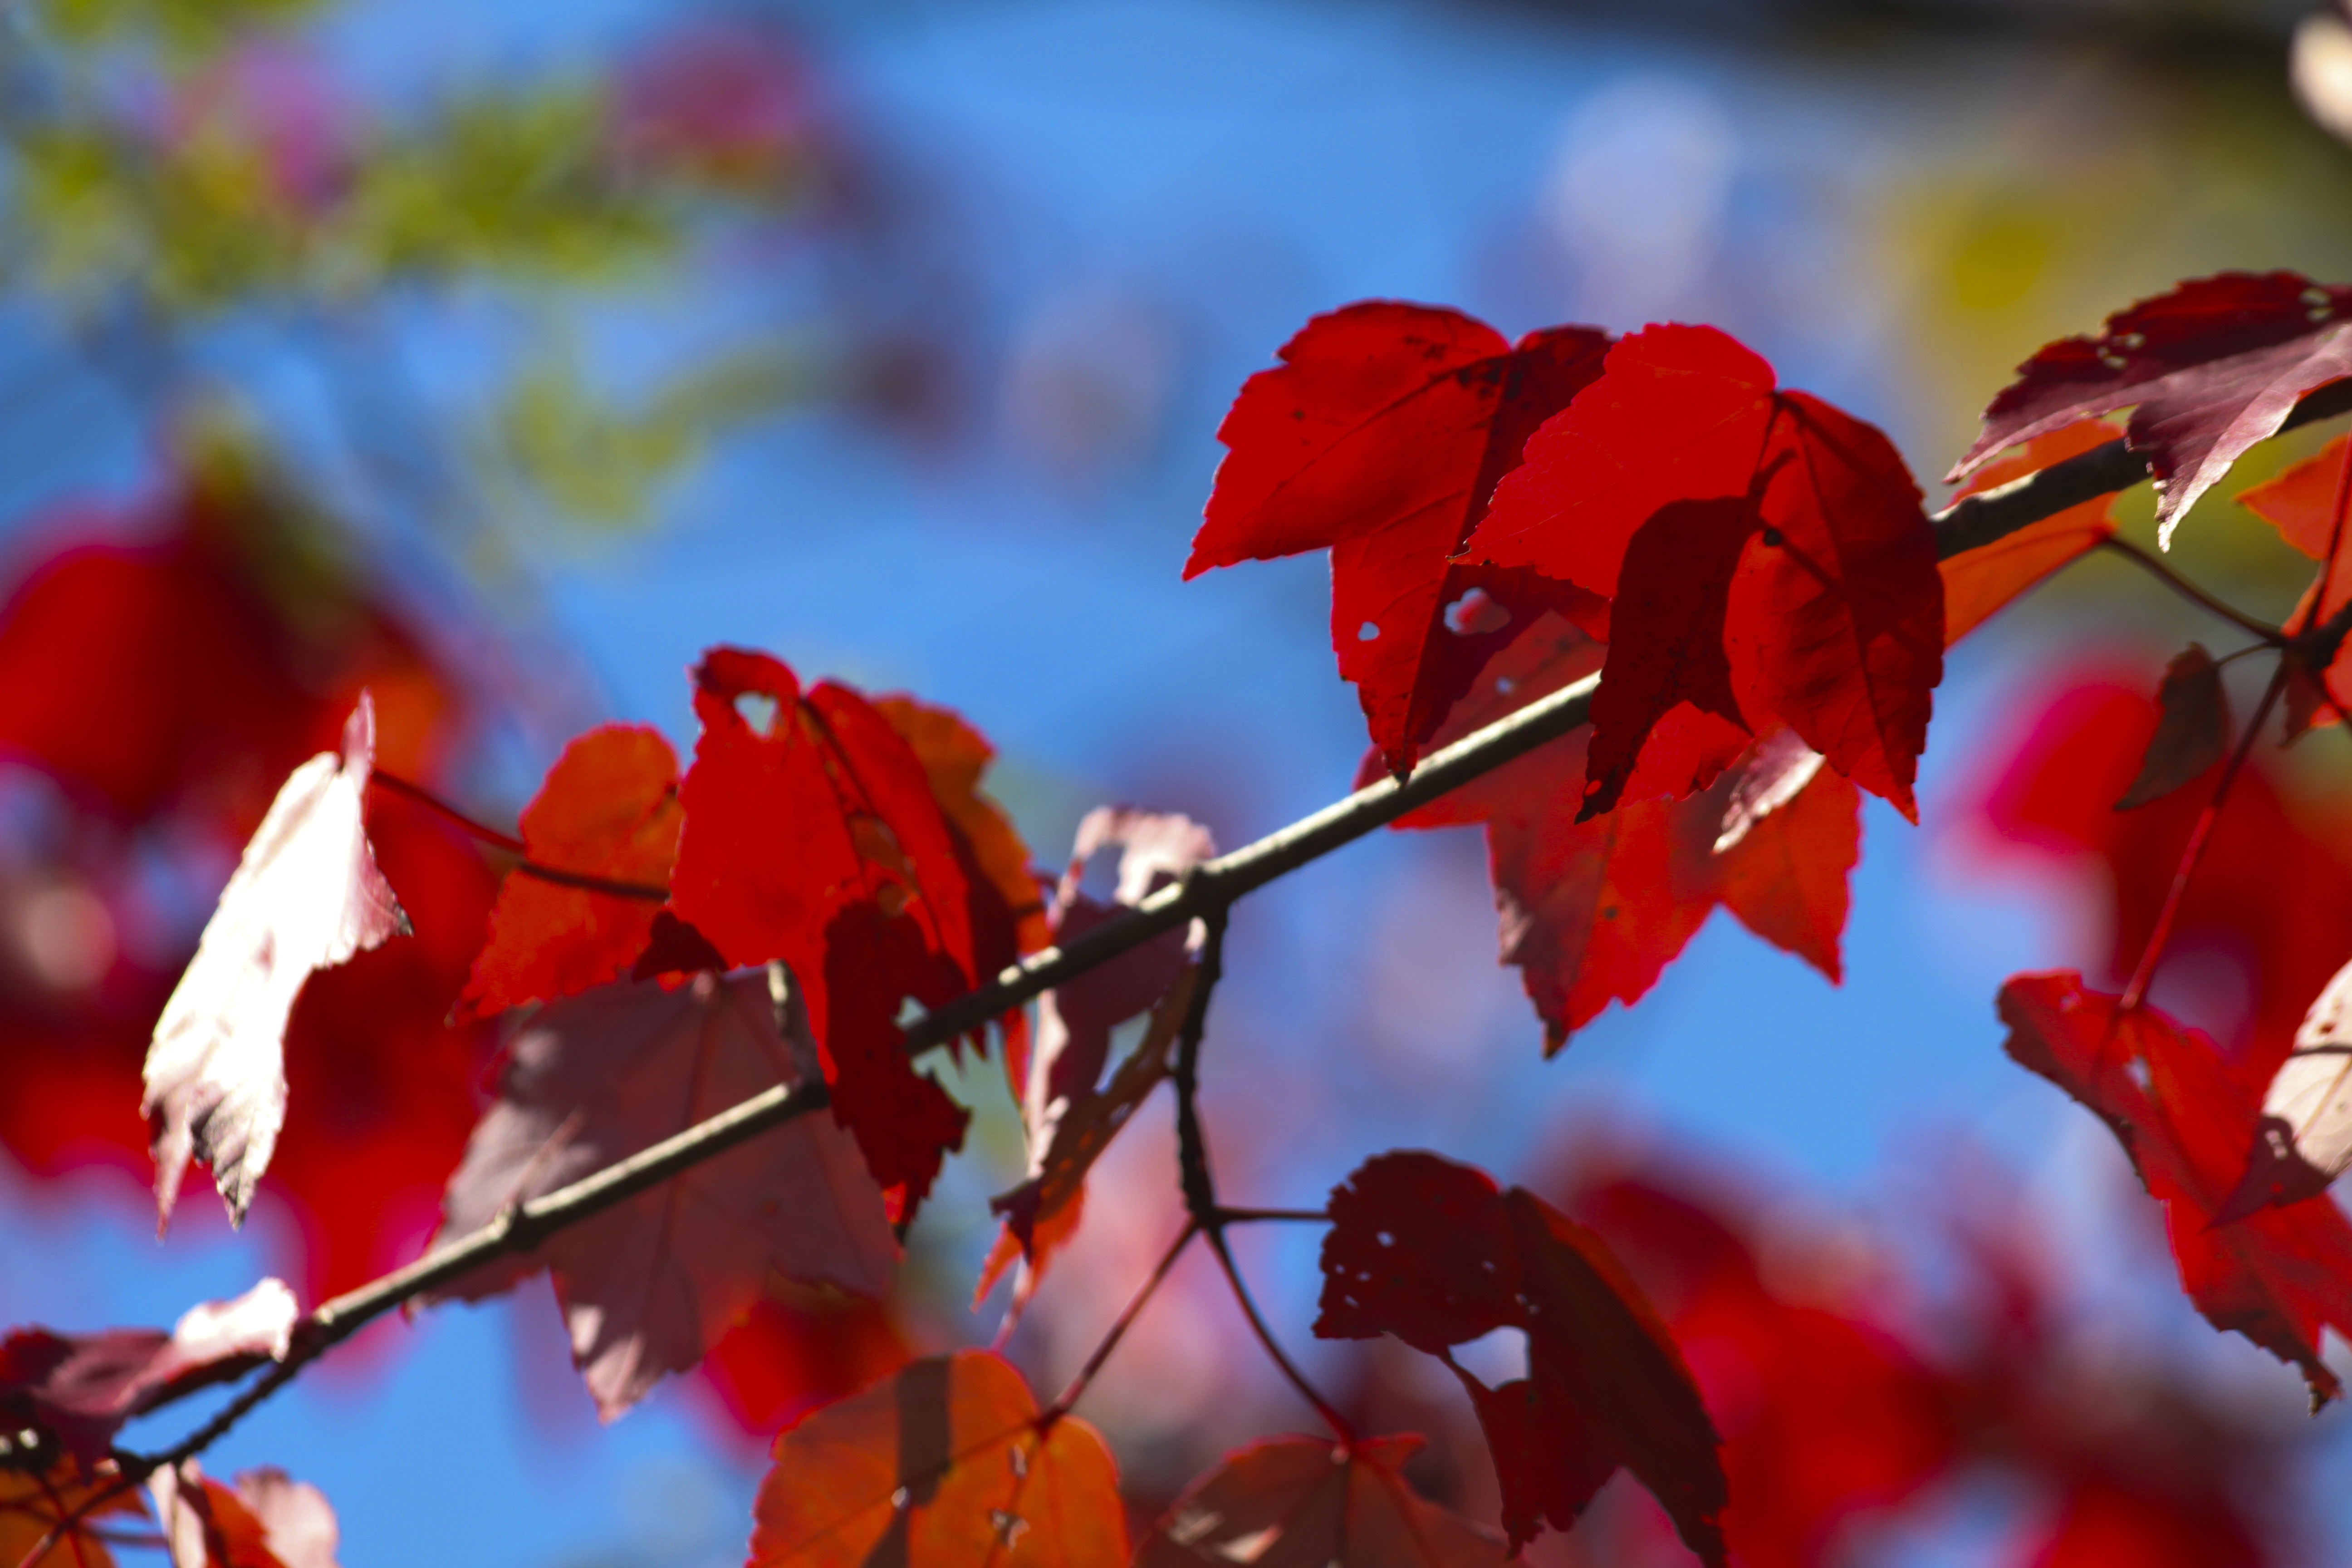
tree, nature, branch, blossom, plant, sunlight, leaf, fall, flower, petal, foliage, red, color, natural, autumn, flora, season, maple tree, maple leaf, shrub, seasonal, november, autumn leaves, red leaves, fall leaves, macro photography, fall season, fall leaves background, woody plant